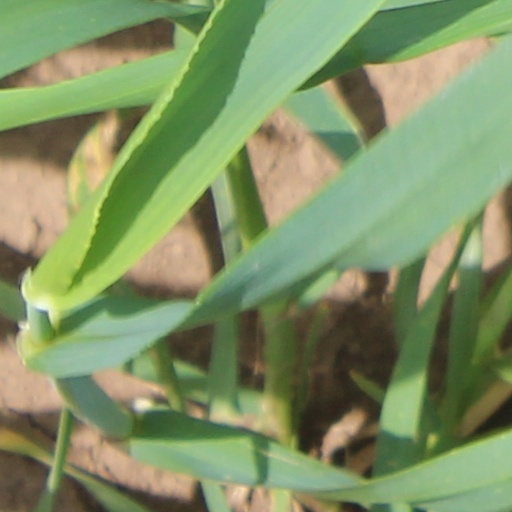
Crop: wheat